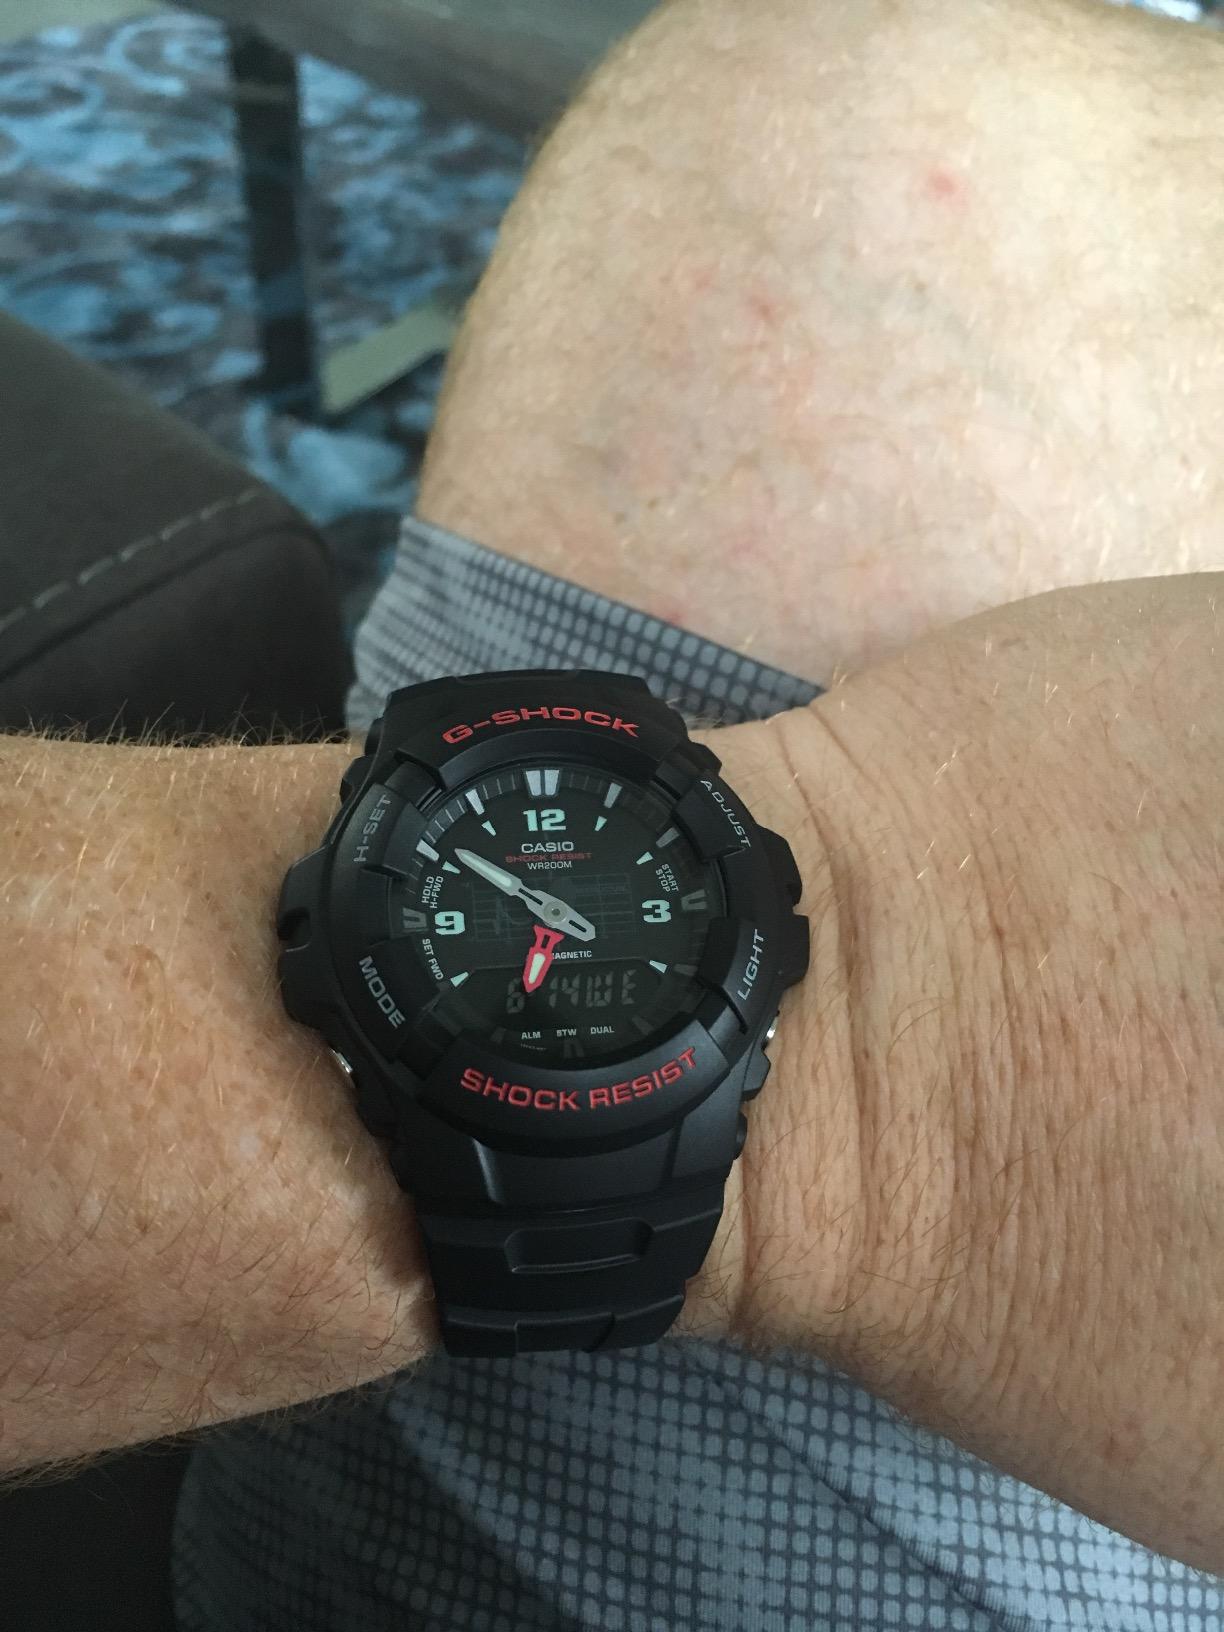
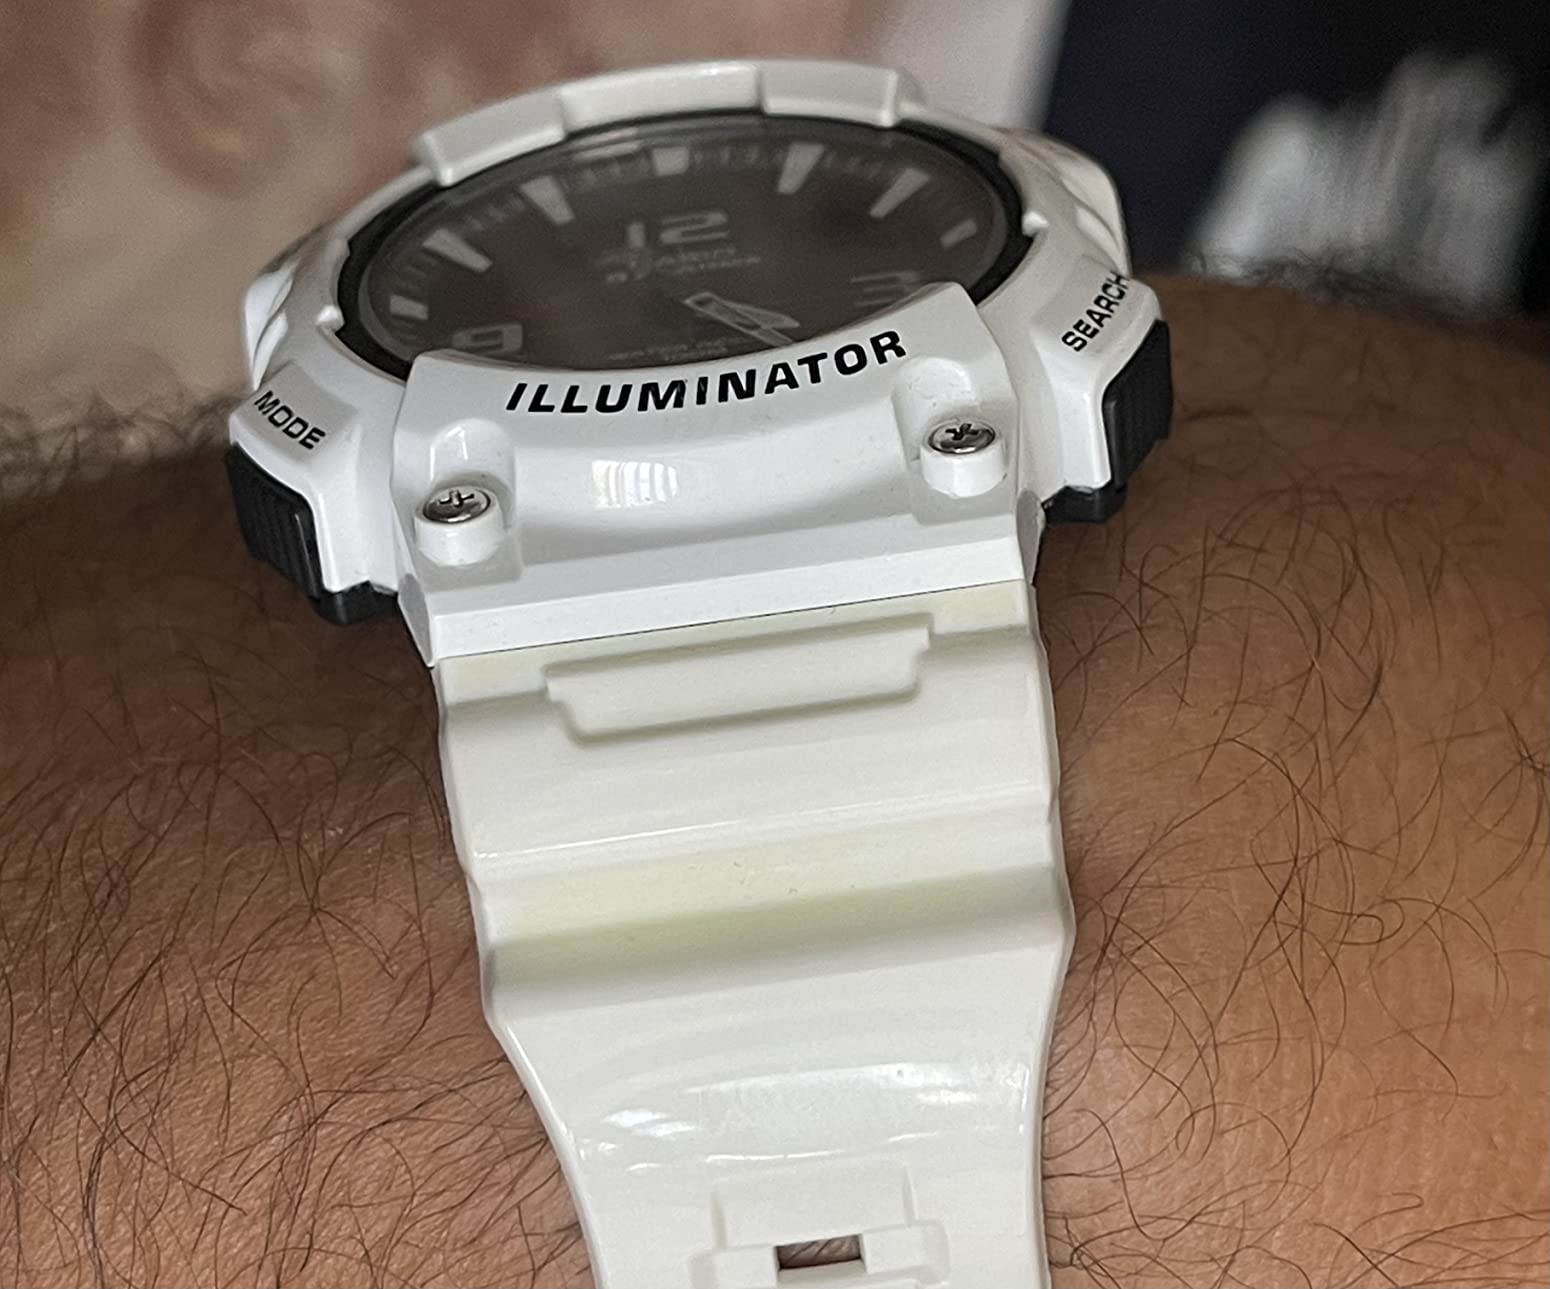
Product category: accessories_watch
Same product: no